NOAAS Rude

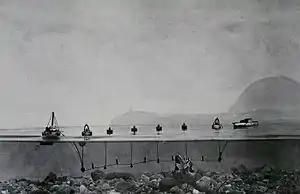
A United States Coast and Geodetic Survey diagram of ca. 1920 of wire-drag hydrographic survey operations as carried out by "Rude" and her sister ship NOAAS "Heck" (S 591).The basic principle is to drag a wire attached to two vessels; if the wire encounters an obstruction it will come taut and form a "V."

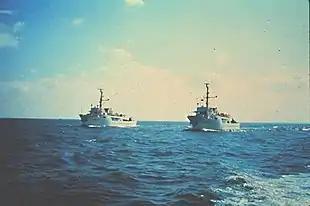
"Rude" (left) worked with its sister ship NOAAS "Heck" (S 591) (right) on wire drag operations until 1989.

"Rude"′s hull was long, the smallest in the NOAA fleet. She had a total of 11 bunk spaces. The ship's mess room could seat seven. She carried a complement of four NOAA Corps officers and seven other crew members, including one licensed engineer.